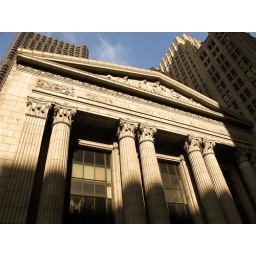
The current state of California's commerce...from my car window before the light changed :)JPEG1/800f4.0ISO 80then fixed broken window in PS